Lake Burley Griffin

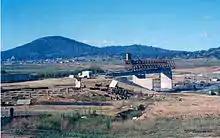
Kings Avenue Bridge under construction. The bridge is incomplete and only the pylons and platform on the southern side are in place. The site is surrounded by dust and the lakebed is dried out.

The lake contains of water with a surface area of . It is long, wide at its widest point, has a shoreline of and a water level of above sea level.